Sky position (RA, Dec in degrees): 335.581, -0.9679
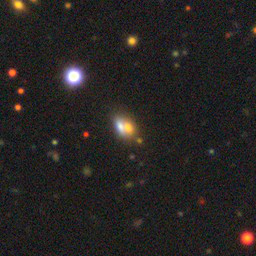
Galaxy morphology: Merging Galaxies